Rapportführer

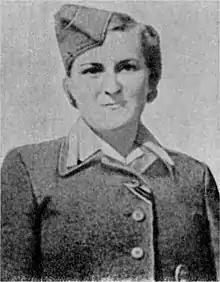
"Rapportführerin" Hermine Braunsteiner, female concentration camp guard

Rapportführer (Report Leader; feminine: "Rapportführerin") was a paramilitary title of the "Schutzstaffel" (SS), specific to the "Totenkopfverbände" (Concentration Camp Service). An SS-"Rapportführer" was usually a mid-level SS-non-commissioned officer (often an "Oberscharführer" or "Hauptscharführer") who served as the commander of a group of "Blockführer" who themselves were assigned to oversee barracks within a concentration camp.